Archeological site of Alba-la-Romaine

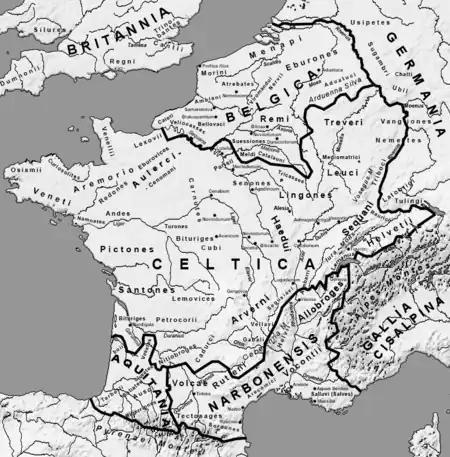
The "civitates" of Gaul, according to Caesar

A settlement is likely to have existed at the site of Alba before the "civitas" of the Helvii came under Roman rule, and there are indications of an early oppidum near the Chaulène plateau, northwest of Alba. The excavations west of the site ("Saint-Pierre") comes with lithic debris from the end of the third millennium. The existence of two Roman-style houses ("domus") south-east of the site, inhabited in the first century BC (La Tène III), was revealed by the discovery of imported ceramics, as well as collars, handles, or lips of wine amphoras, and Italic and Allobrogian currency issued before the third quarter of the first century. Other oppida are known in the territory of Helvii, such as at Jastres North. Their neighbors to the north were the Segusiavi, to the west the Vellavi and Gabali, and to the south the Volcae Arecomici.